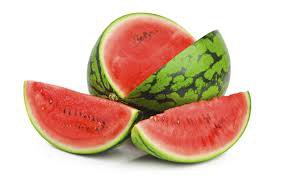
Label: Watermelon